Stepped reckoner

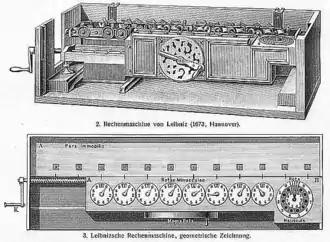
Drawing of a stepped reckoner from 1897 "Meyers Konversations-Lexikon", showing a 12-digit version

The stepped reckoner was based on a gear mechanism that Leibniz invented and that is now called the Leibniz wheel. It is unclear how many different variants of the calculator were made. Some sources, such as the drawing to the right, show a 12-digit version. This section describes the surviving 16-digit prototype in Hanover.